Ford Escort RS Cosworth

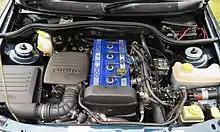
Escort Cosworth engine YBT T34

The 2.0 L Cosworth YBT engine has a bore x stroke of . Maximum power officially from Ford was at 6,250 rpm and of torque at 3,500 rpm on 95 RON petrol and a max speed of (GPS) and without the big rear wing, while 0– takes 5.7 sec. Standard boost from Garrett AiResearch T3/T04B turbocharger was with 1.0-1.1 bar overboost. Tuning companies have achieved power outputs in excess of . The car weight was or for the Lux edition.